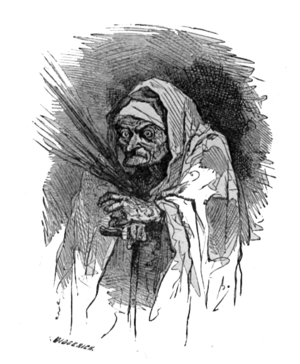
Pour la source voir